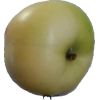
Label: Apple 6